Anderson Silva (kickboxer)

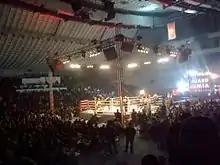
Anderson Braddock Silva vs. Cătălin Moroșanu in 2012

After a mixed record with the It's Showtime! promotion, during which he scored victories over Stefan Leko, Freddy Kemayo and Michael Duut, Silva participated in the SUPERKOMBAT Heavyweight World Grand Prix. He defeated Nikolaj Falin by unanimous decision in the semifinals, but lost a decision in turn to Cătălin Moroşanu in the finals.